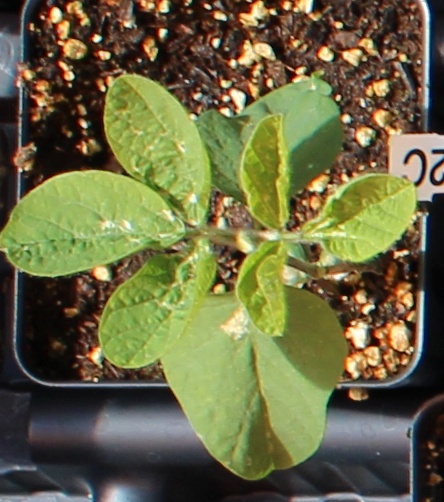
Label: Soybean